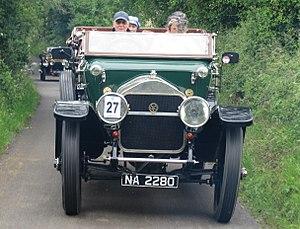
Wolseley Motors Limited fut un constructeur anglais de véhicules automobiles, fondé en 1901 par le fabricant d'armement Vickers, en collaboration avec l'industriel Herbert Austin. Au début, Wolseley mit en production une gamme complète d'automobiles, dominée par des voitures de luxe très prisées à la Belle Époque, jusqu'à la mort des frères Vickers, en 1915 et 1919. En 1921, dans sa plus forte expansion, Wolseley fabriqua plus de 12 000 voitures, s'affirmant comme le plus grand fabricant d'automobiles de Grande-Bretagne. Cependant, en 1927, le surdéveloppement de l'entreprise a conduit à sa mise sous séquestre, la faisant passer des mains de Vickers à celles de William Richard Morris, pour finir dans l'empire Morris Motor Company, puis dans British Motor Corporation et British Leyland, avant de voir son nom disparaître en 1975.